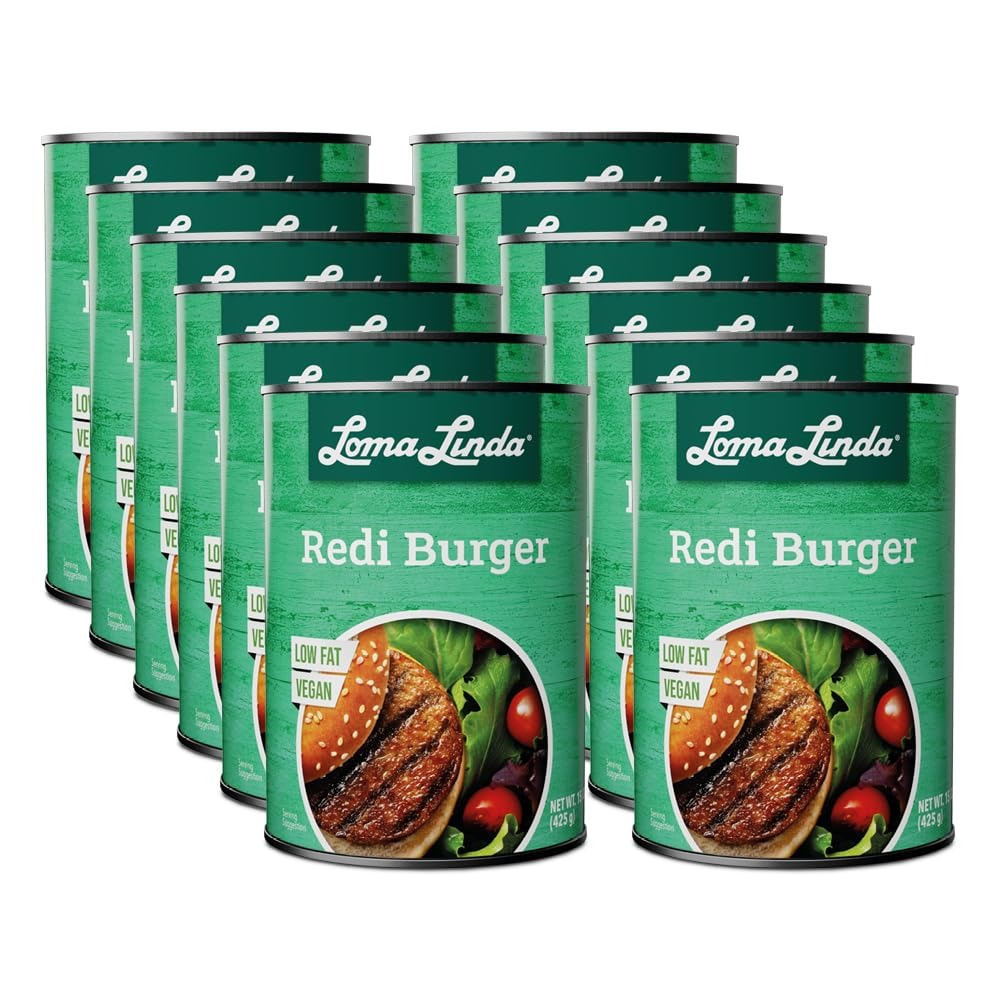
Item Name: Loma Linda - Plant-Based Meats (Redi-Burger (15 oz.), 12 Pack)
Bullet Point 1: Vegetarian
Bullet Point 2: Vegan
Bullet Point 3: Contains 87% less fat than beef burgers
Bullet Point 4: Shelf-Stable
Bullet Point 5: EASY PREPARATION: Heat, serve, and enjoy! This meatless burger is ideal for sandwiches, soups, and casseroles. You can use this meatless meat in any recipe that calls for traditional beef or pair with your favorite ingredients to make a hearty homestyle meal!
Value: 180.0
Unit: Ounce

Price: 76.99